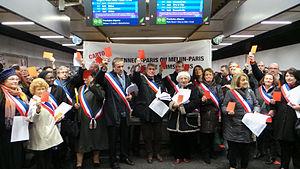
La ligne D du RER d'Île-de-France, plus souvent simplement nommée RER D, est une ligne du réseau express régional d'Île-de-France qui dessert une grande partie de la région Île-de-France selon un axe nord-sud. Elle relie Orry-la-Ville et Creil au nord à Melun, Corbeil-Essonnes et Malesherbes au sud, en passant par le cœur de Paris.